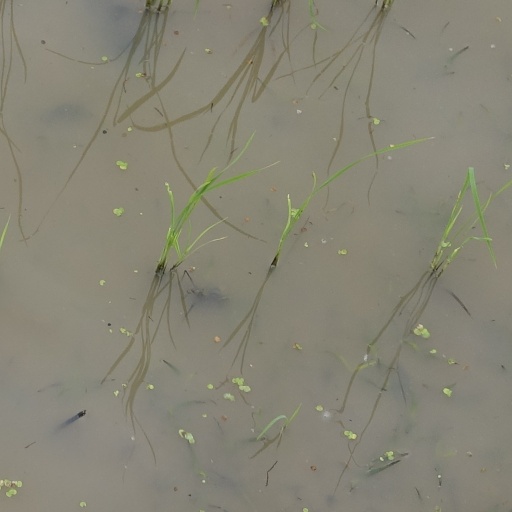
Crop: rice